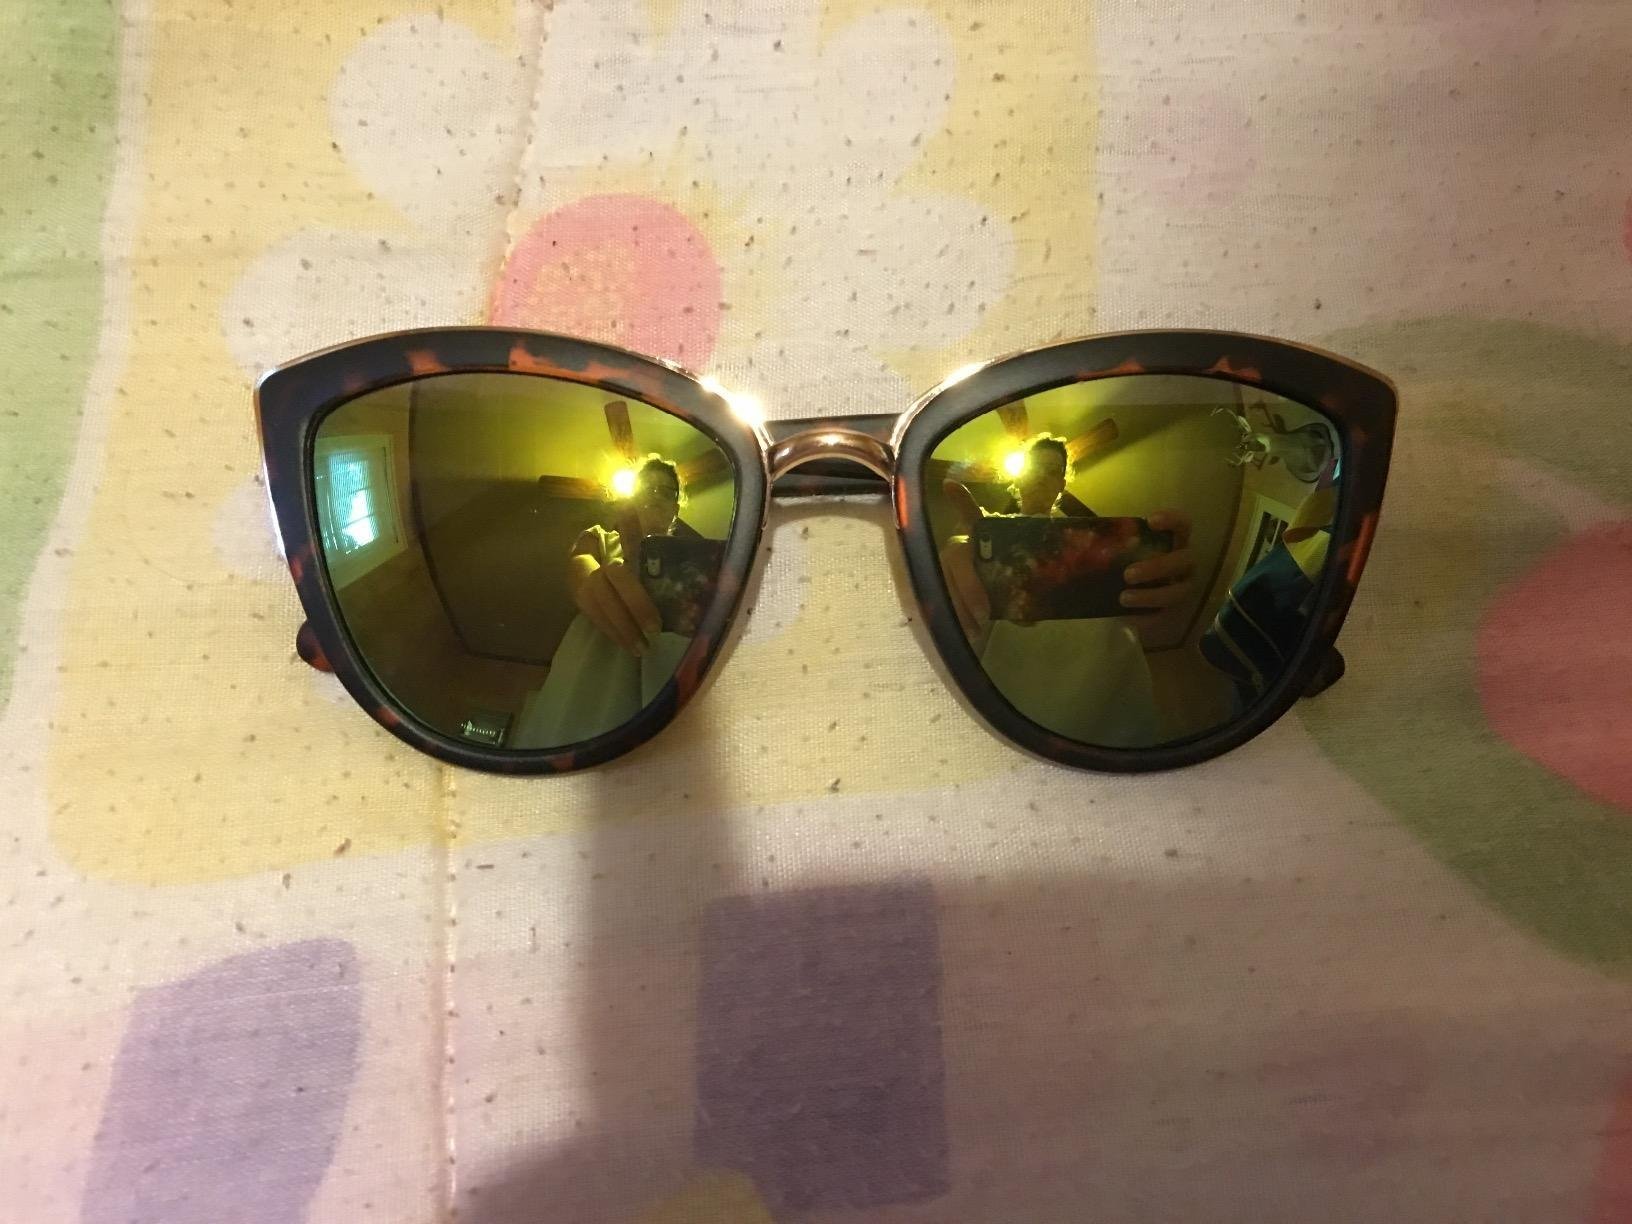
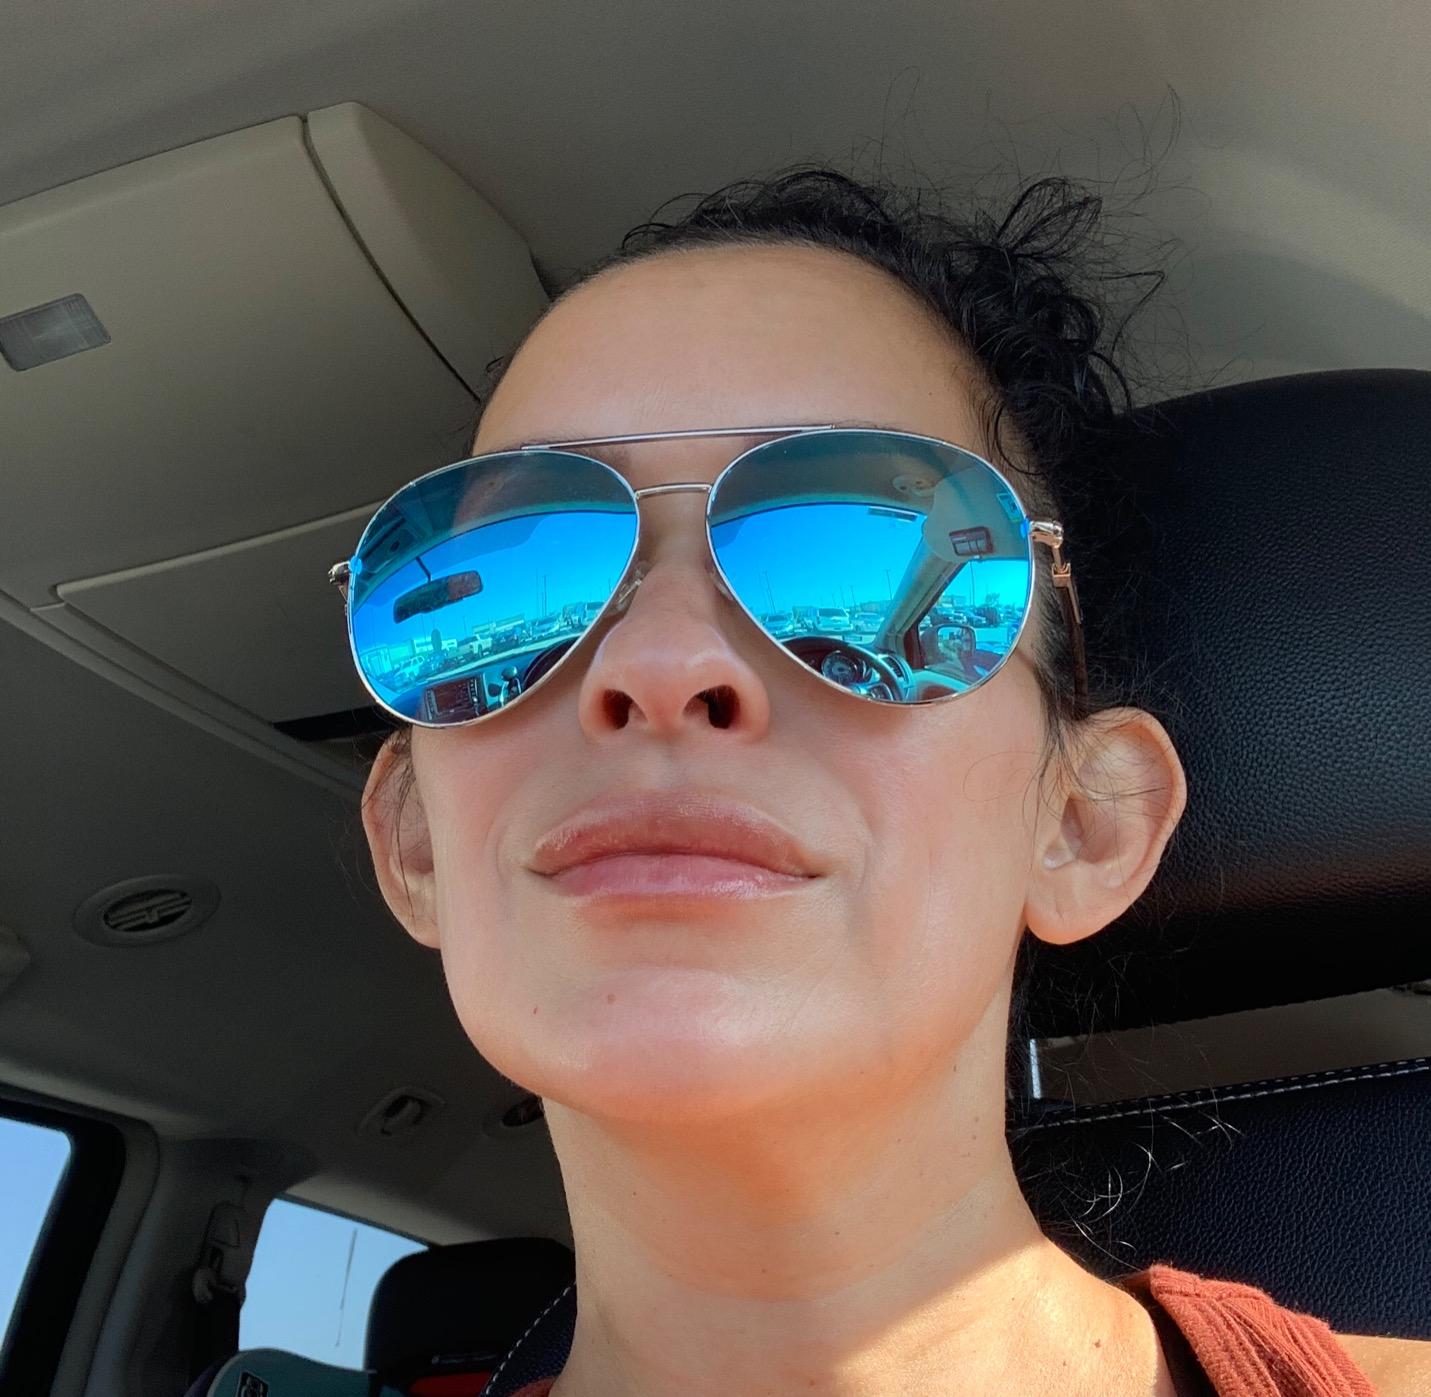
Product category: accessories_sunglasses
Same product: no